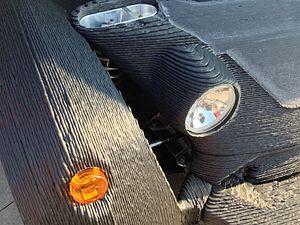
Strati est le nom de la première voiture imprimée sur une imprimante 3D, au centre de convention McCormick Place, à Chicago, par procédé de fabrication additive. Elle a été « construite » en 44 heures, et fut testée le 13 septembre 2014. Sa fabrication selon ce procédé constitue une première mondiale.